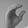
ASL letter: C